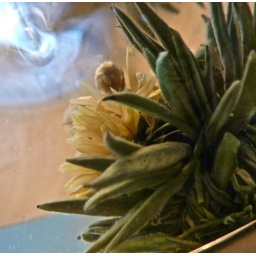
Title is from a Duran Duran song. It's a jasmine flower floating in a clear teapot.